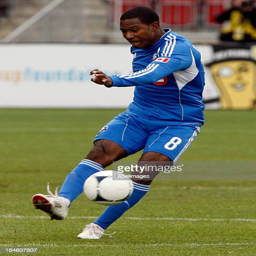
football player moves the ball during action against football team